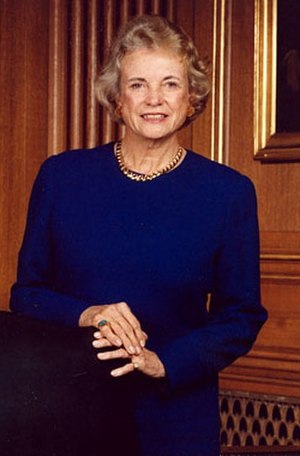
Sandra Day O'Connor
Sandra Day O'Connor blev 25. september 1981 som den første kvinde nogensinde udnævnt som dommer i den amerikanske højesteret.